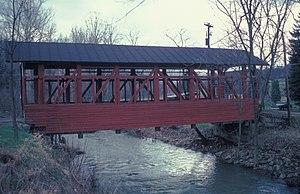
Londonderry Township est un township, situé au sud-ouest du comté de Bedford, aux États-Unis. En 2010, il comptait une population de 1 856 habitants.